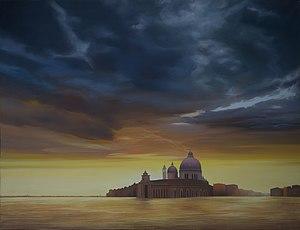
""Venise"" 89x116 cm"
Michèle Battut, née le 27 octobre 1946 à Paris est une artiste peintre, lithographe et sculptrice française.